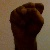
The image shows a hand gesture representing the letter 'S' in Indian Sign Language.